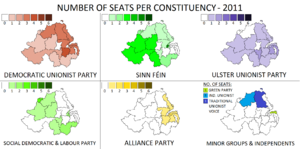
L' Élections législatives nord-irlandaises de 2011 a eu lieu de mardi 5 mai, à la suite de la dissolution de l'assemblée à minuit le 24 mars. C'est la quatrième élection à avoir lieu depuis 1998 et la première assemblée d'Irlande du Nord.